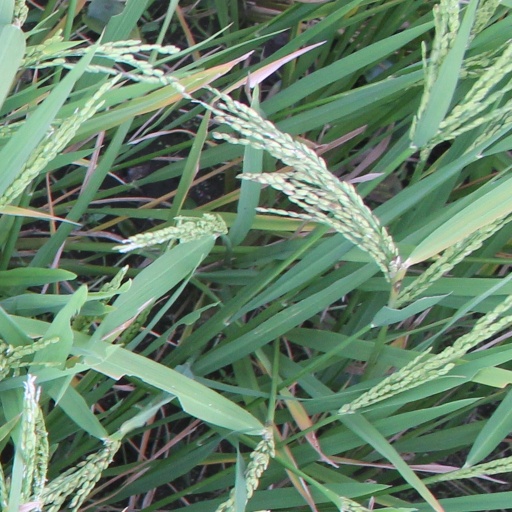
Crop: rice